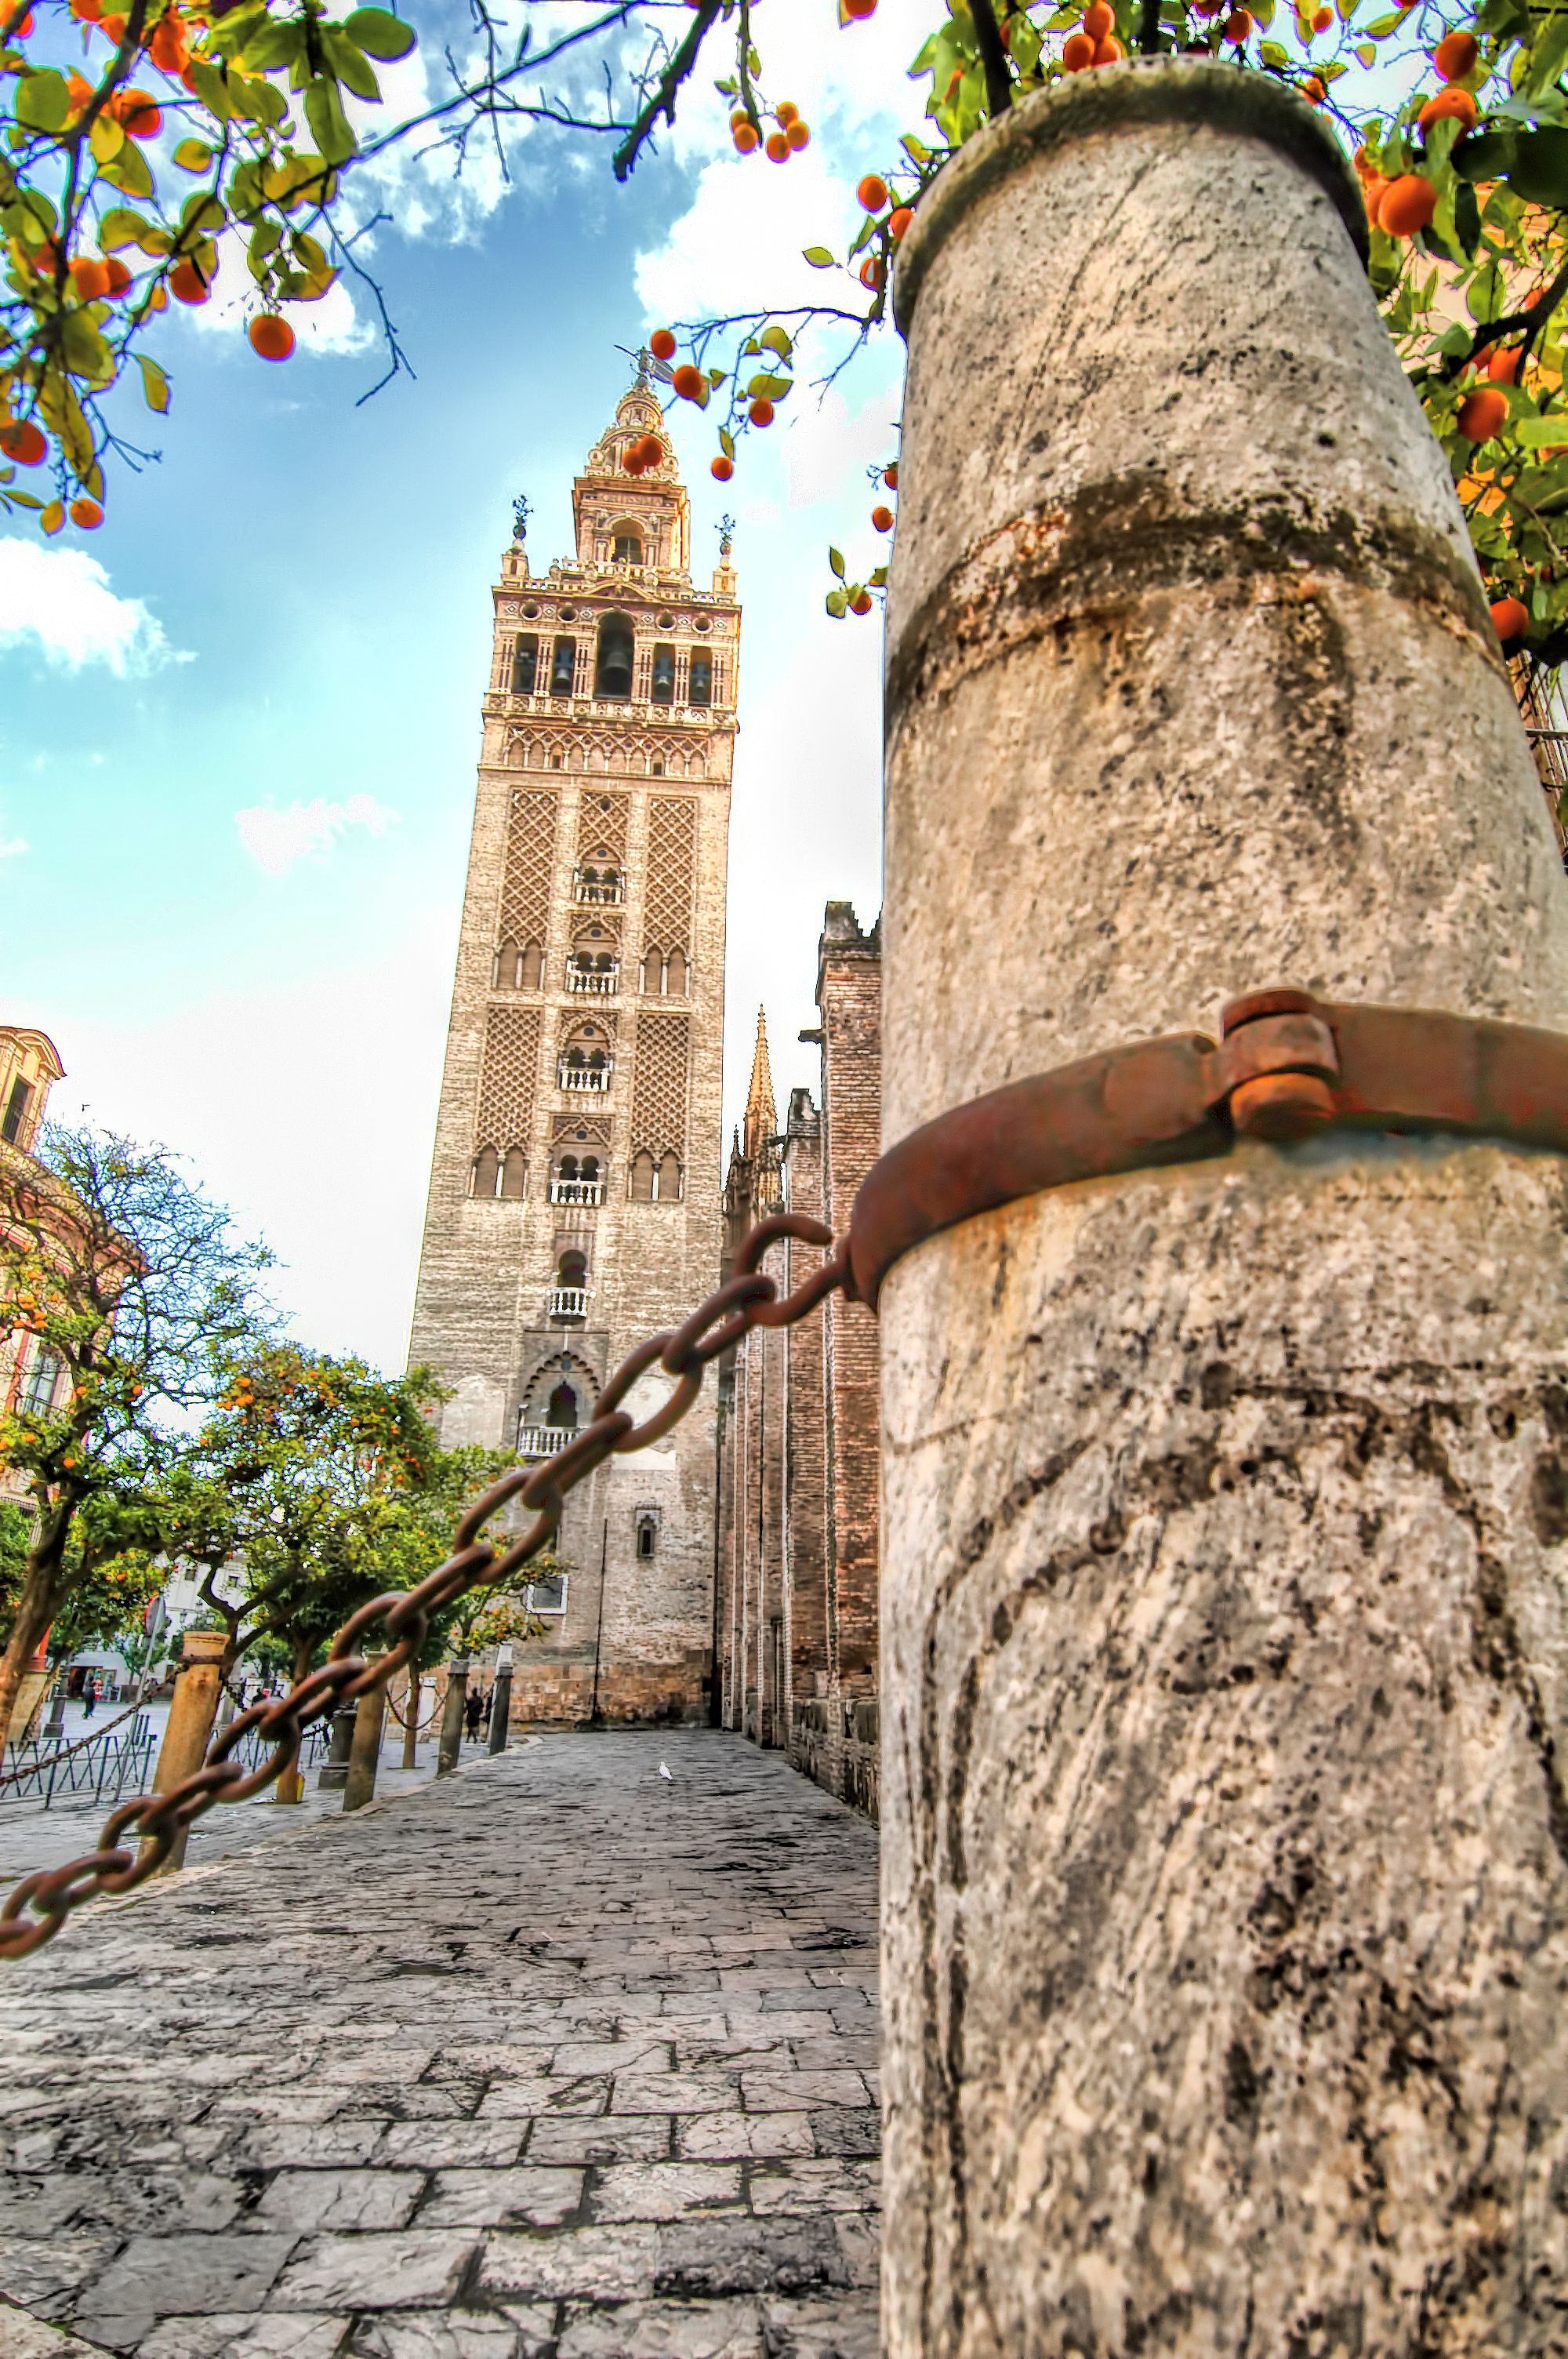
tree, street, flower, wall, spring, tower, autumn, tourism, season, temple, urban area, ancient history, woody plant